Rowhouses at 322–344 East 69th Street

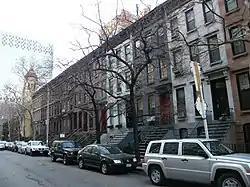
North elevation of rowhouses, 2009

The 12 rowhouses at 322–344 East 69th Street are located on the south side of that street between First and Second avenues on the Upper East Side of the New York City borough of Manhattan. They are Neo-Grec brownstone structures built around 1879, in two sets designed by different architects.